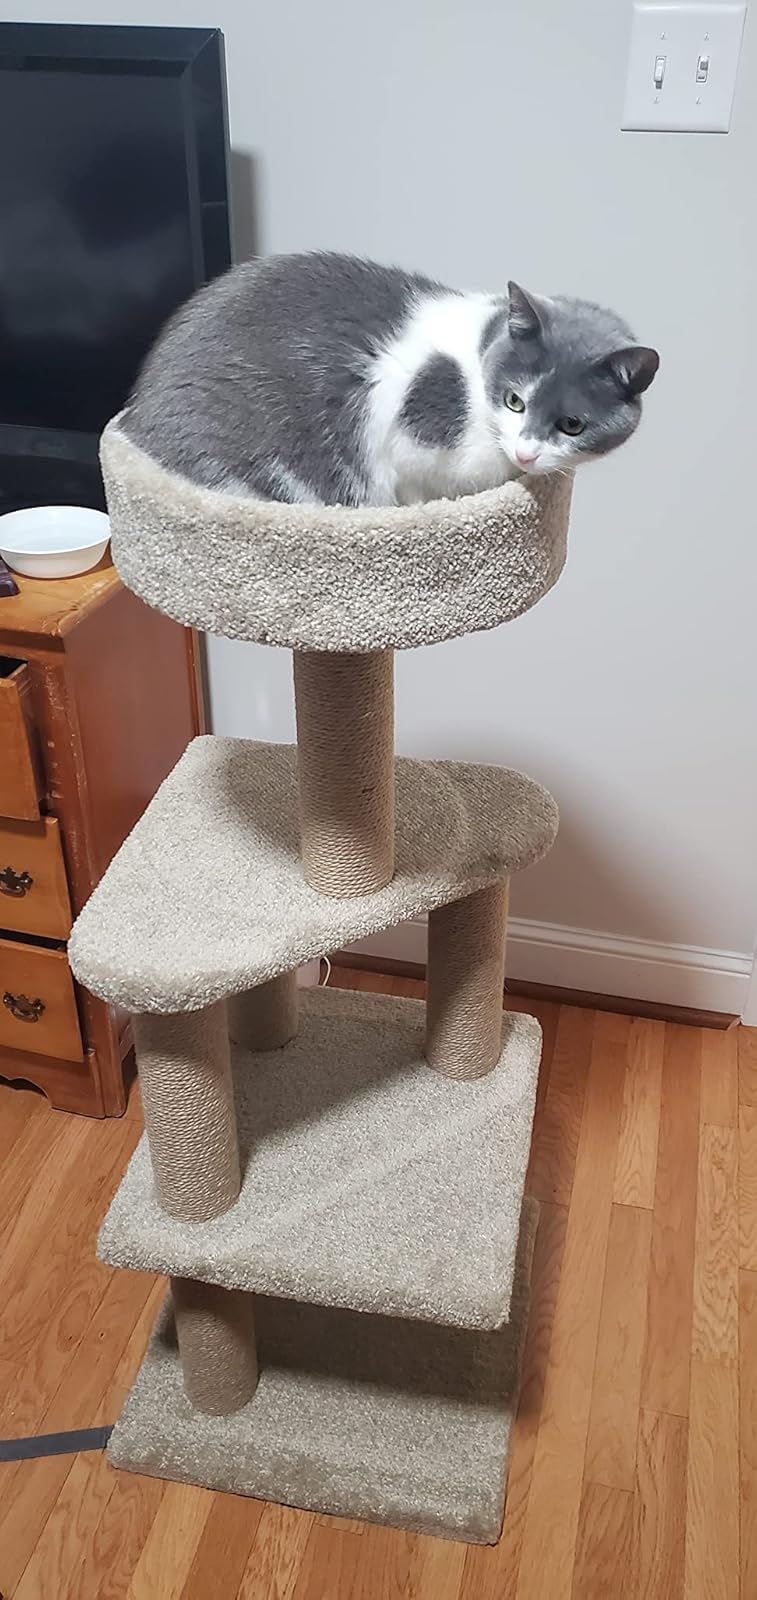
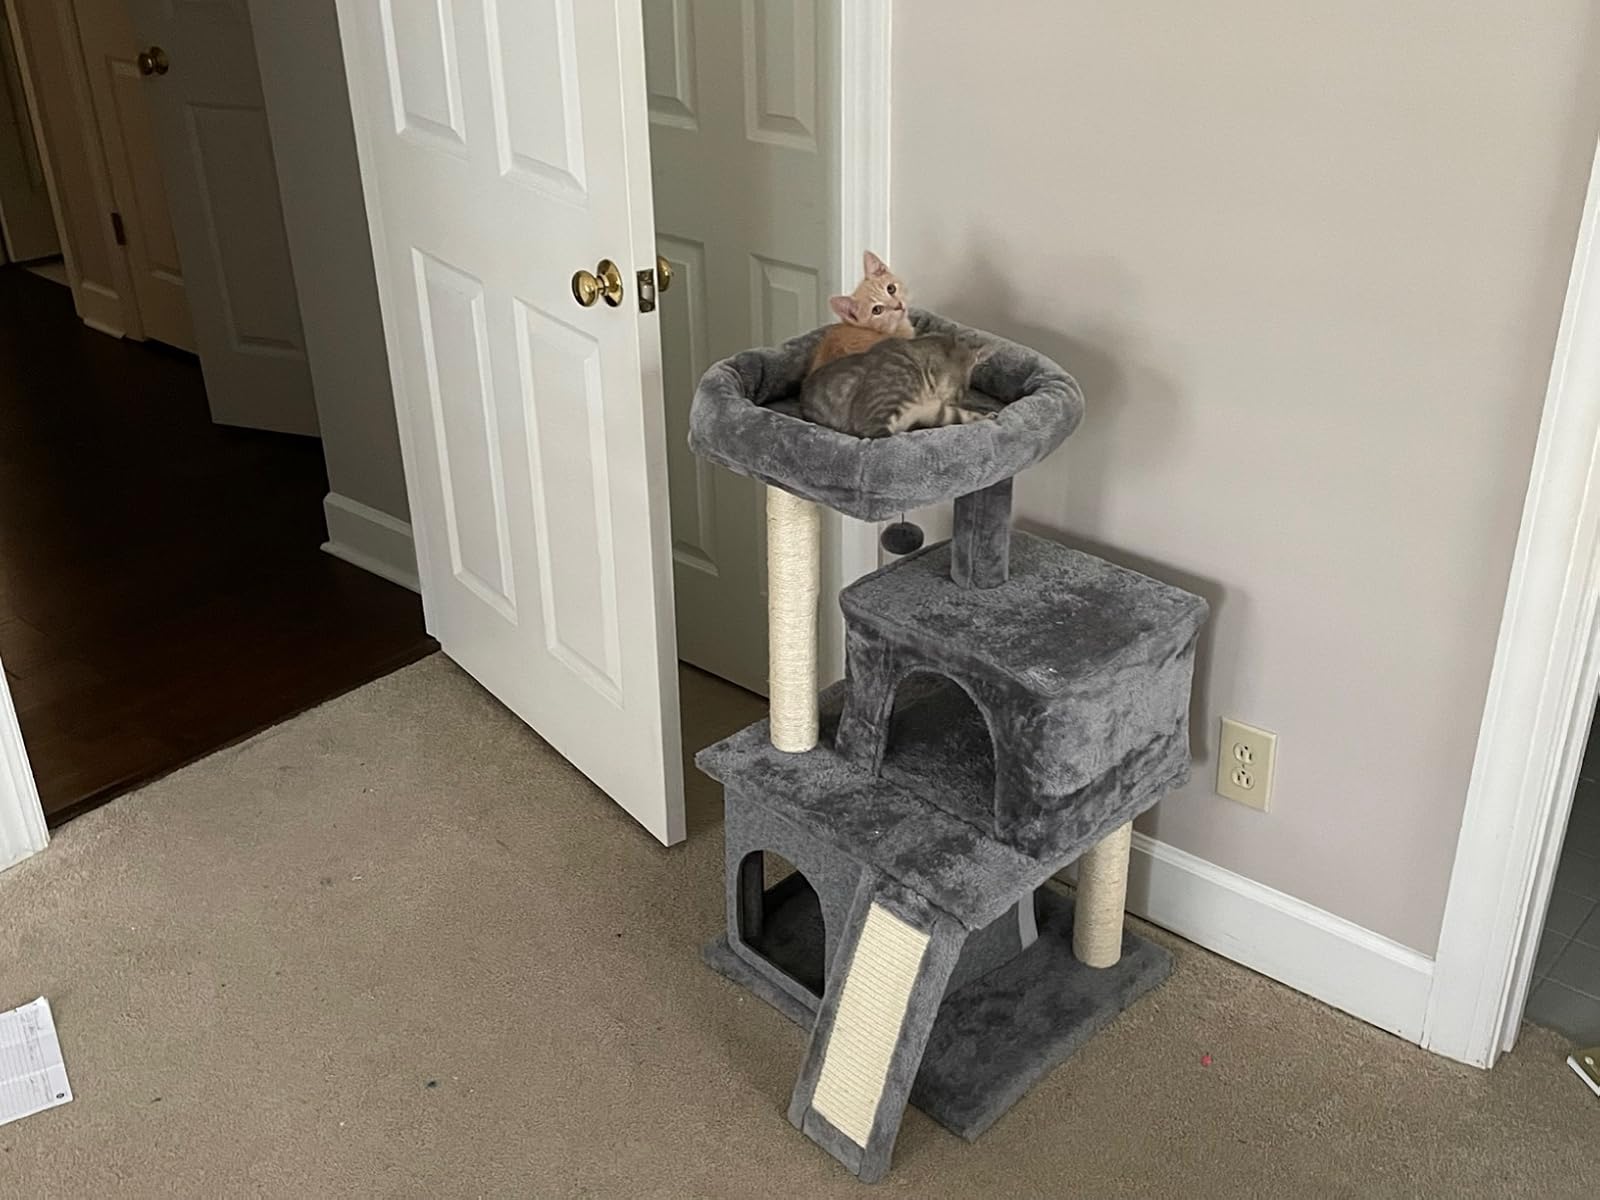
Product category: items_cat tree
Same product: no